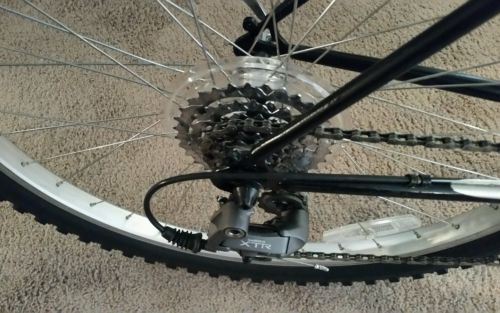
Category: bicycle